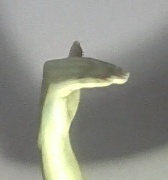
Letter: khaa